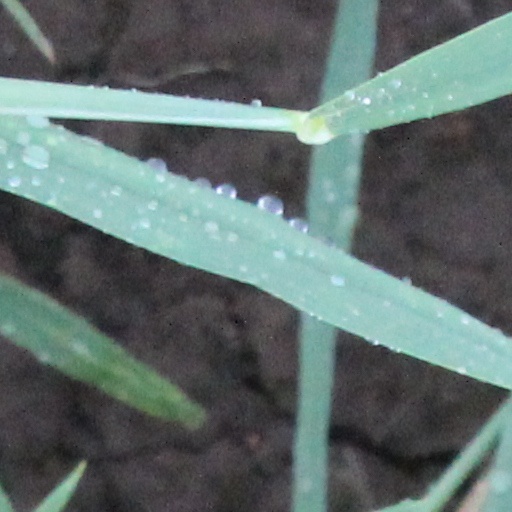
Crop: wheat